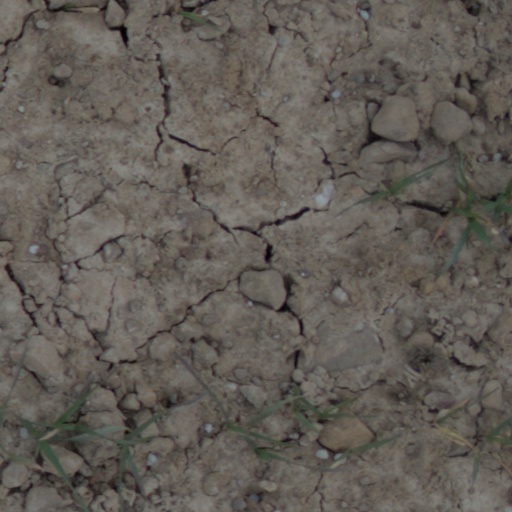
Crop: wheat